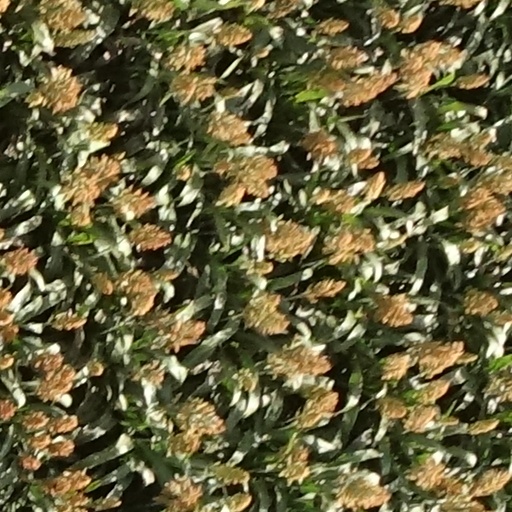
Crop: sorghum